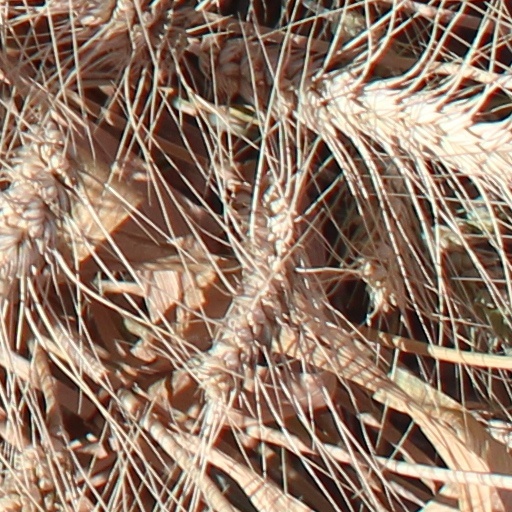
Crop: wheat